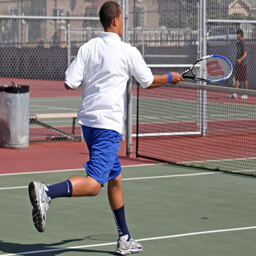
A man running across the top of a tennis court.
A man running with a tennis racket in his hand.
Adult male approaching center court during match play.
A man is running while holding a tennis racket.
A man playing tennis runs to hit the ball.